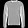
Label: Pullover